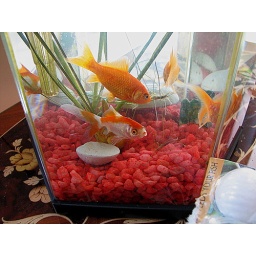
181_4554 little fish in a bowl